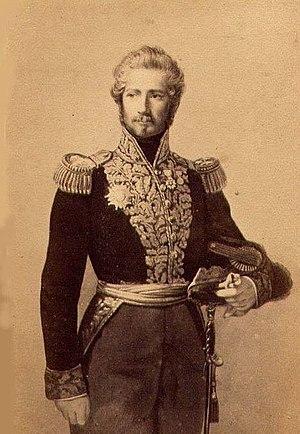
Michel, comte Ordener est un général et homme politique français.
Cet article est une liste de saint-cyriens notoires, qui disposent d'un article Wikipédia, classée par promotion, et par ordre alphabétique à l'intérieur de chacune d’elles.